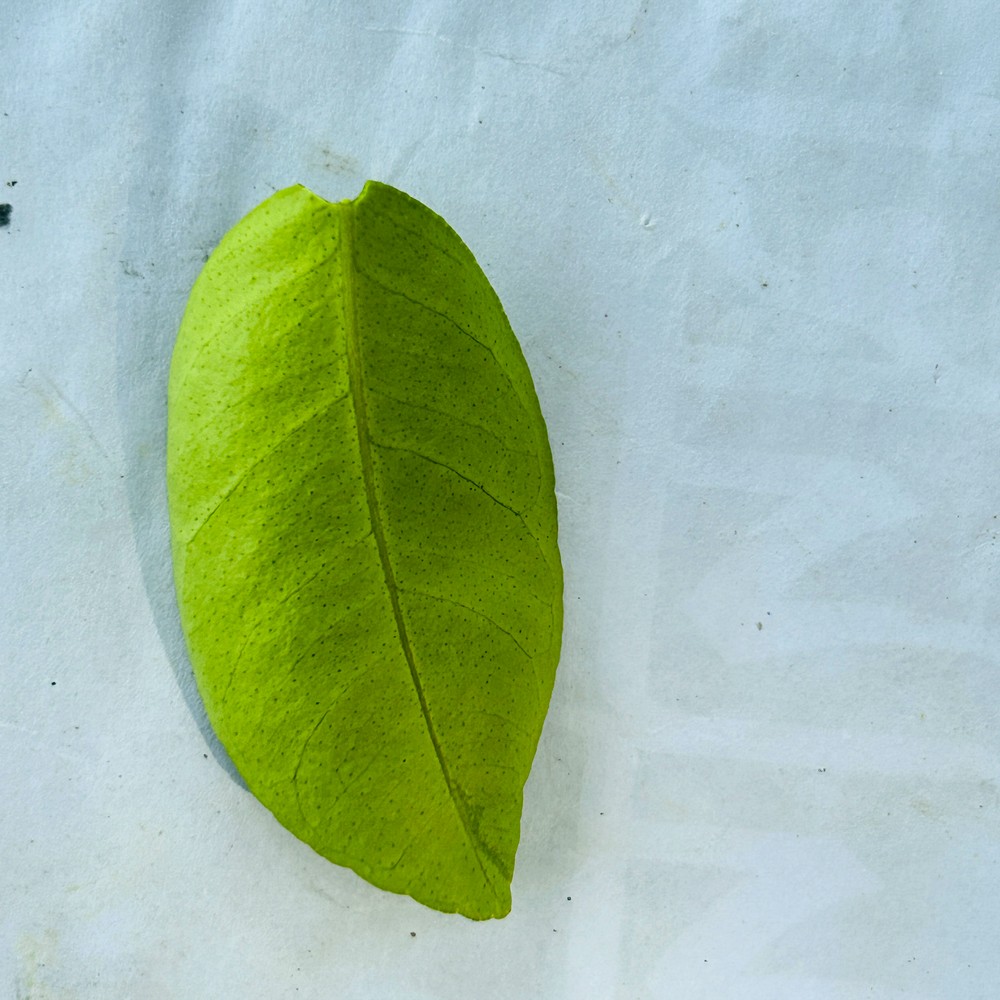
Label: Healthy Leaf